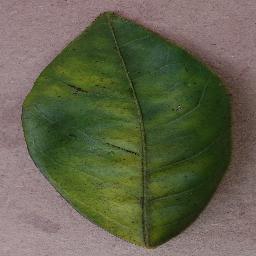
Label: Orange___Haunglongbing_(Citrus_greening)